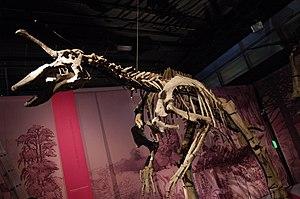
Tsintaosaurus